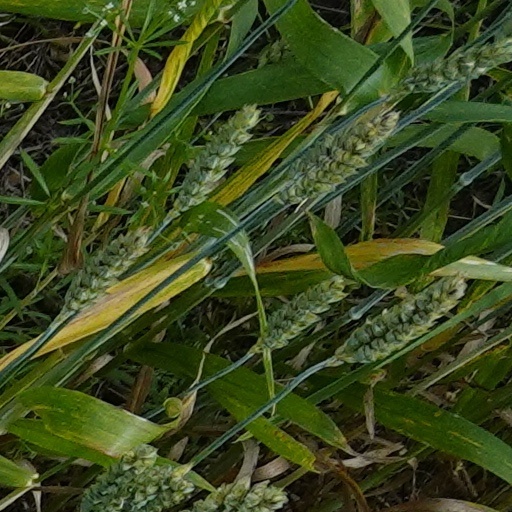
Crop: wheat